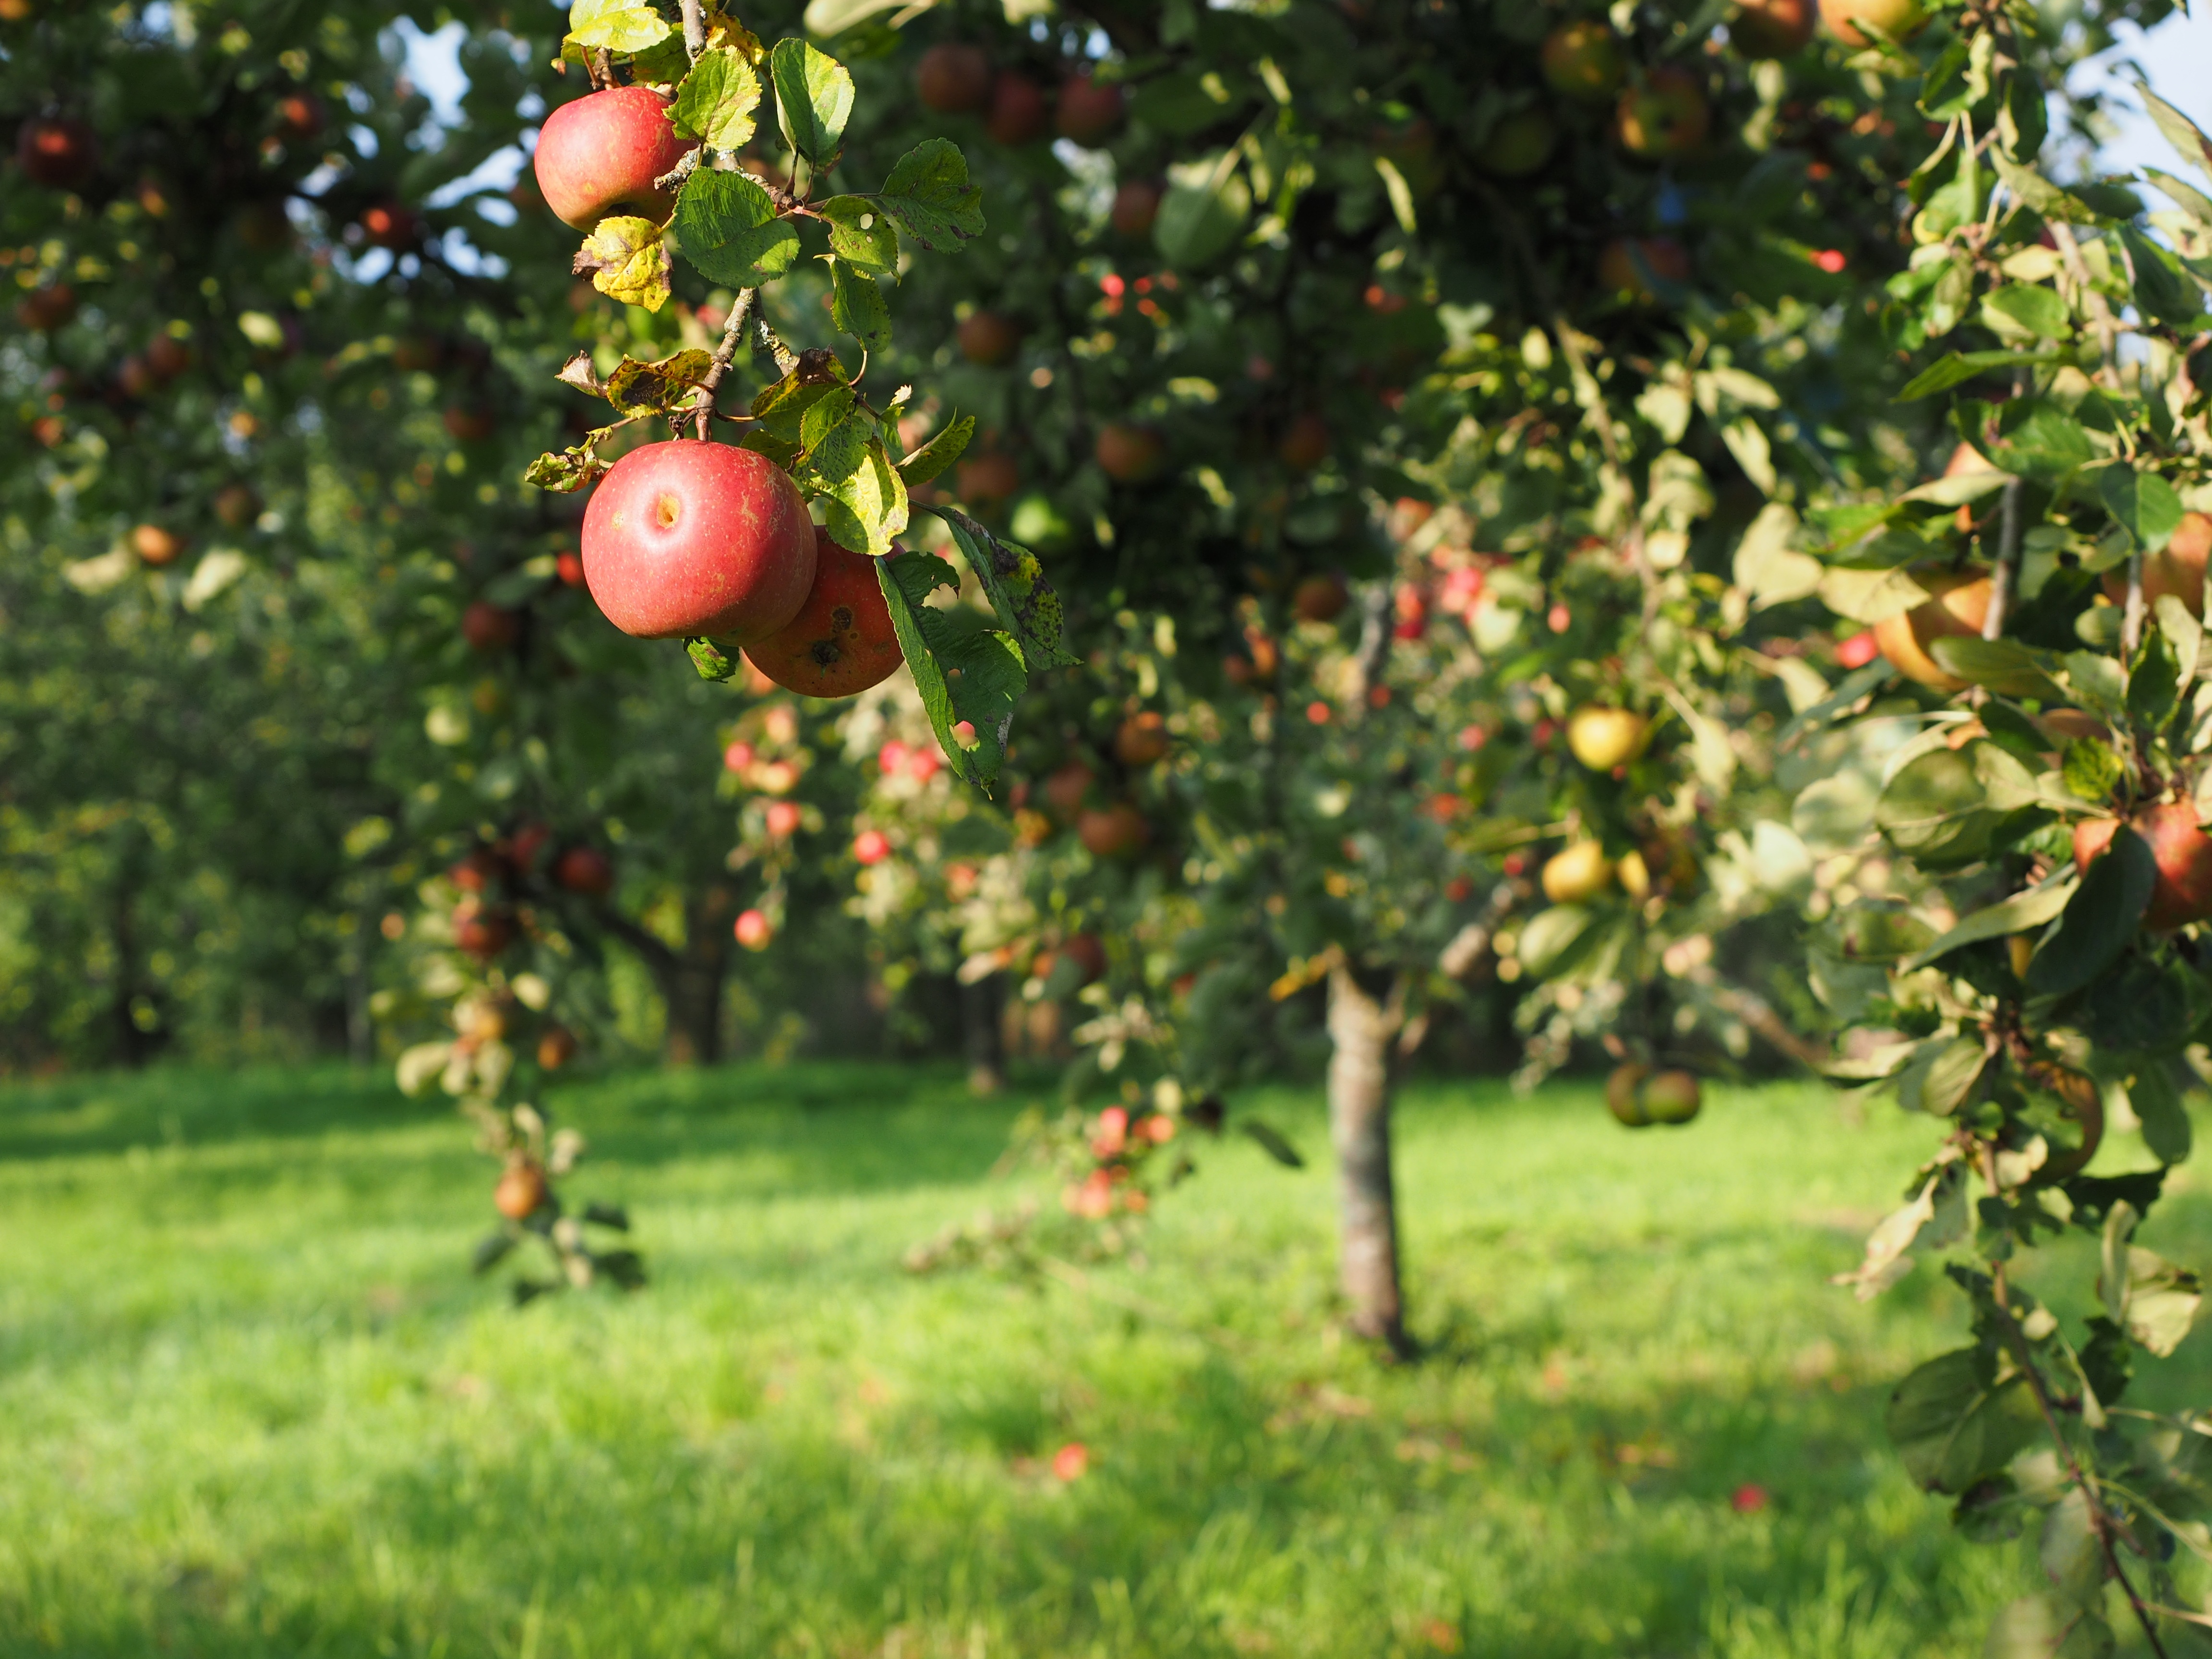
apple, tree, branch, plant, fruit, flower, orchard, food, red, produce, healthy, shrub, vitamins, frisch, apple tree, flowering plant, rose family, land plant